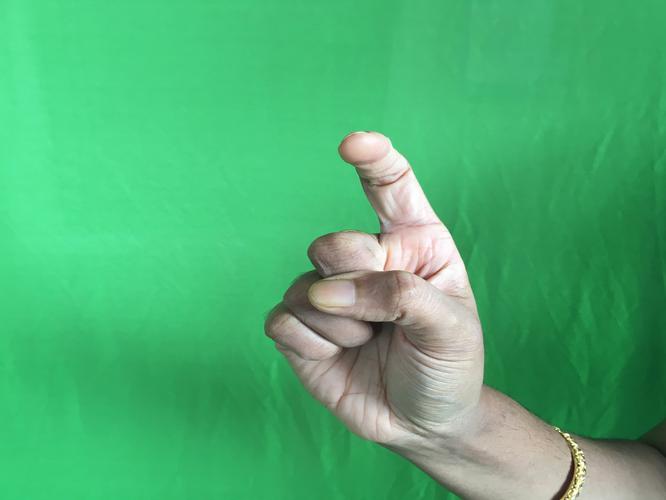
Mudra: Tamarachudam
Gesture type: single_hand